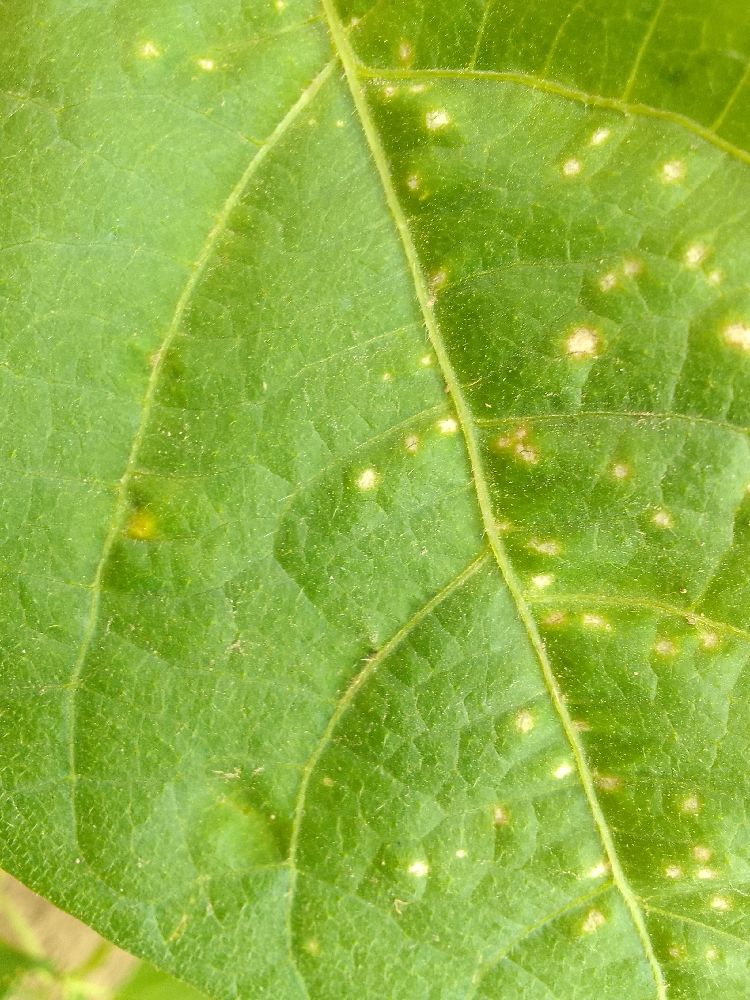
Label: rust